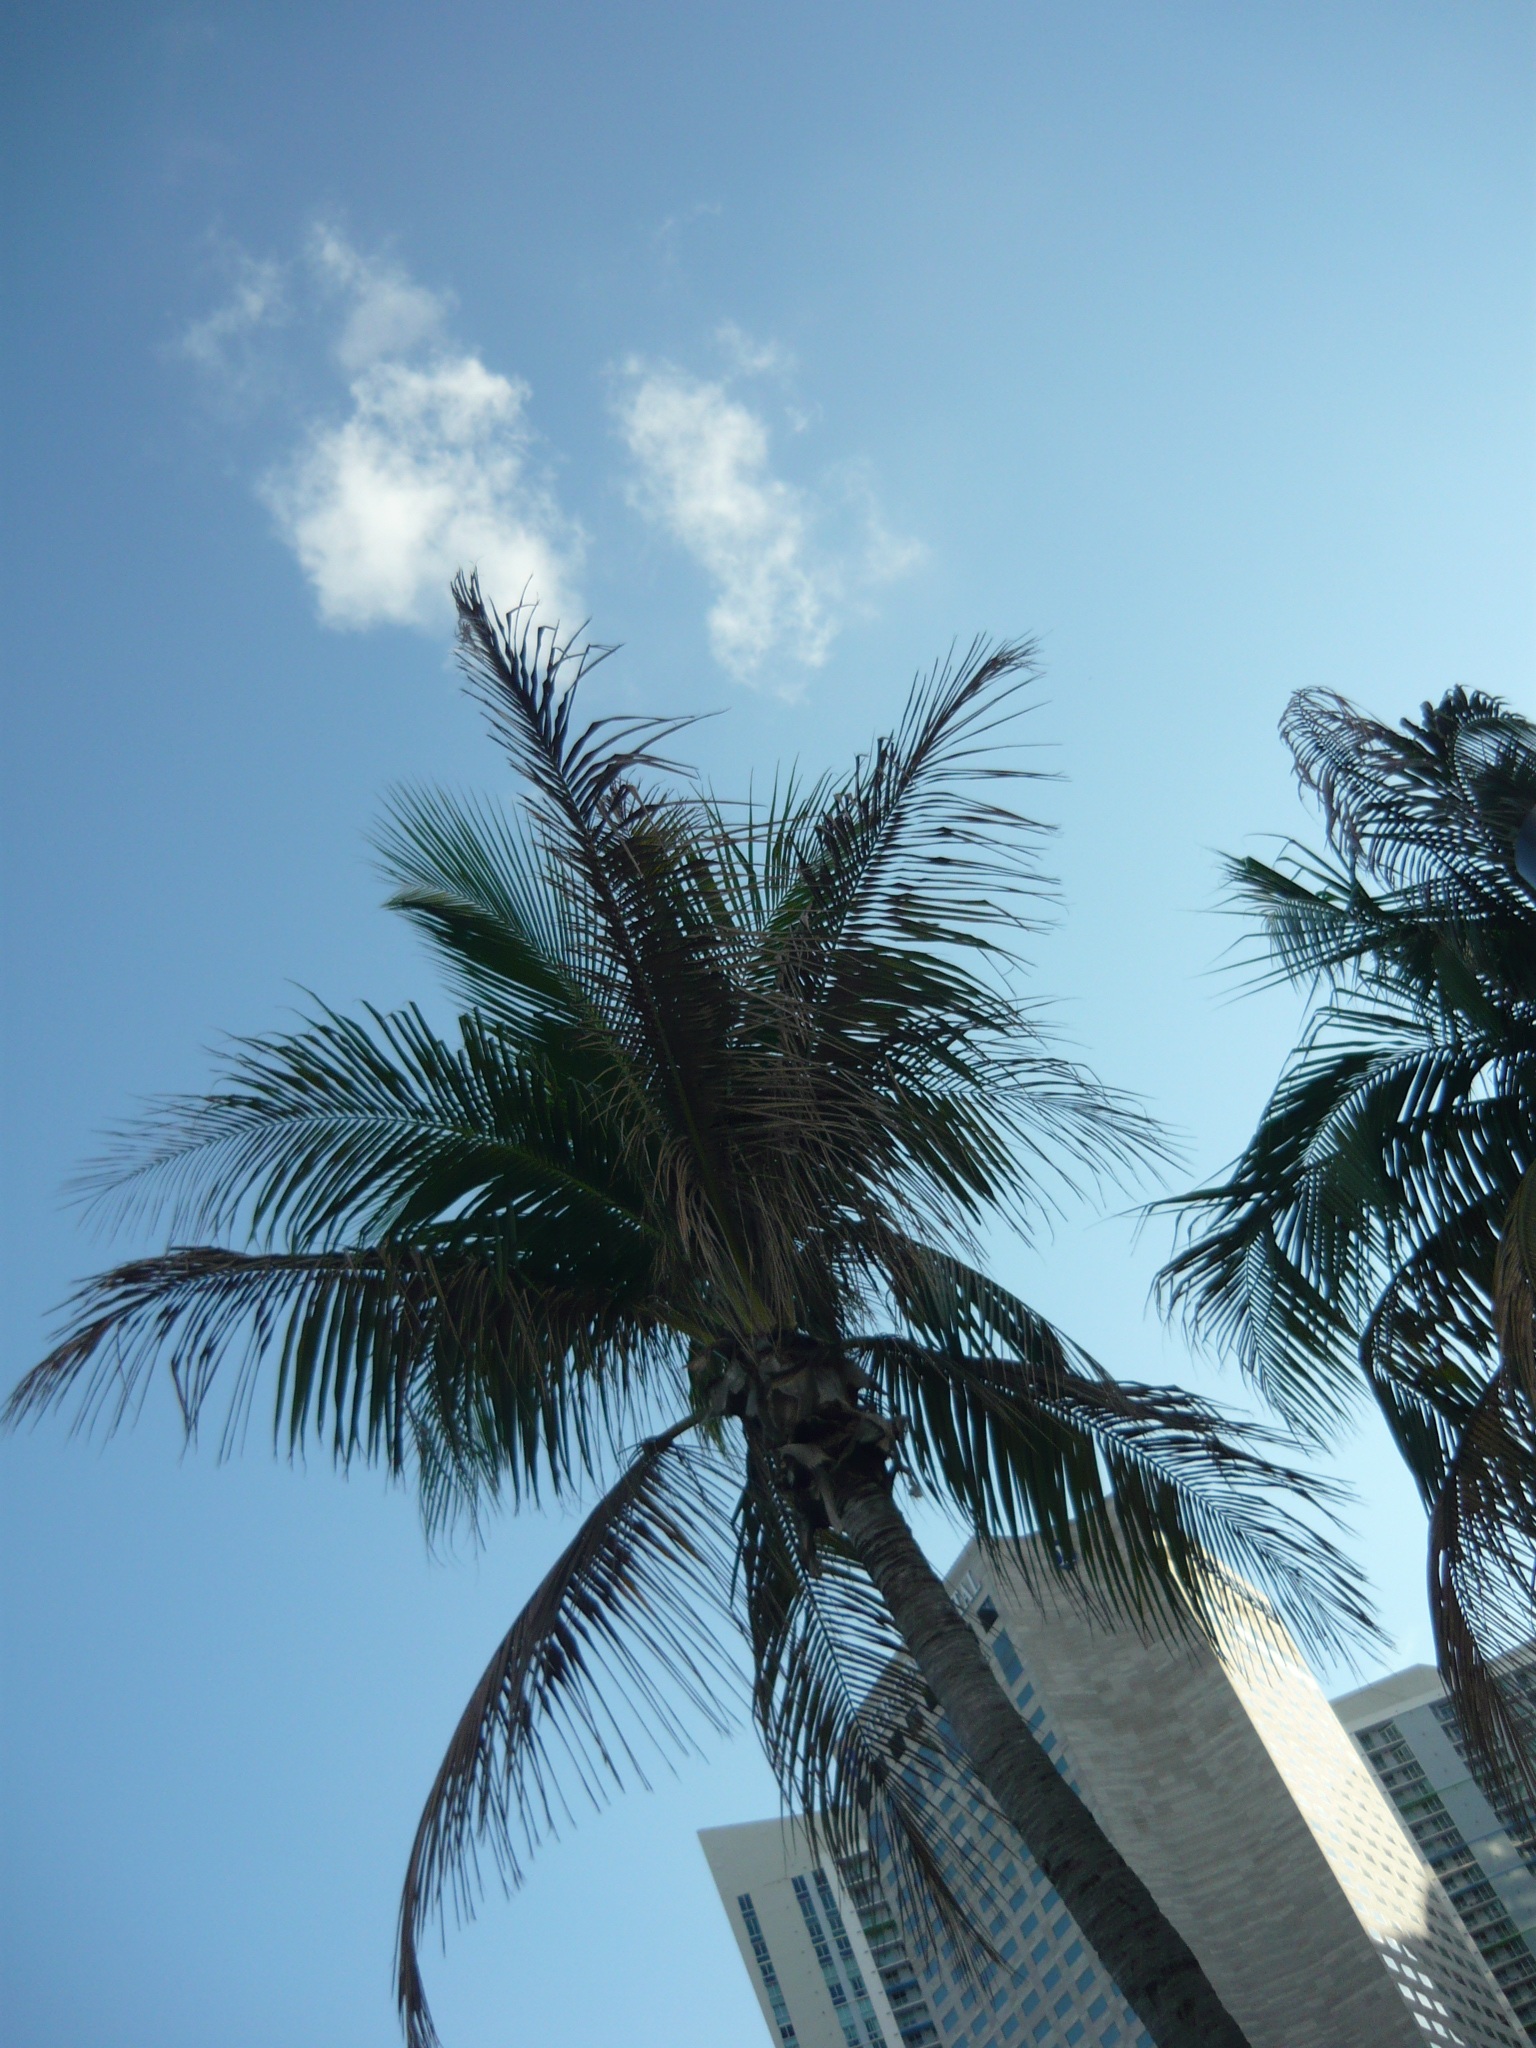
tree, branch, plant, sky, leaf, wind, palm, miami, flowering plant, woody plant, land plant, arecales, palm family, borassus flabellifer